Yuri Knorozov

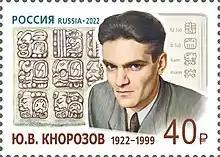
Knorozov on a 2022 Russian stamp

Upon the publication of this work from a then hardly known scholar, Knorozov and his thesis came under some severe and at times dismissive criticism. J. Eric S. Thompson, the noted British scholar regarded by most as the leading Mayanist of his day, led the attack. Thompson's views at that time were solidly anti-phonetic, and his own large body of detailed research had already fleshed-out a view that the Maya inscriptions did not record their actual history, and that the glyphs were founded on ideographic principles. His view was the prevailing one in the field, and many other scholars followed suit.